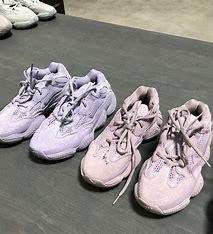
Brand: Adidas
Model: Yeezy 500